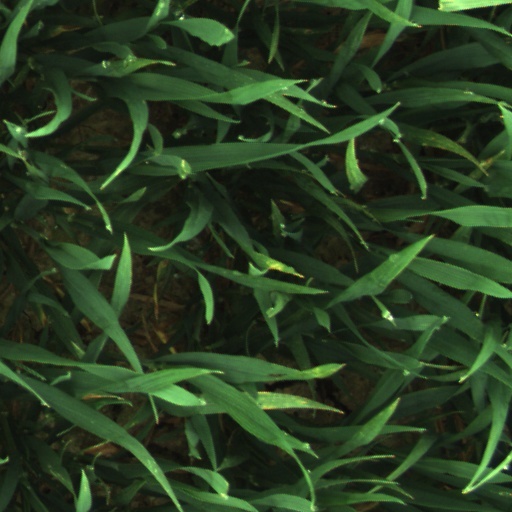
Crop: wheat